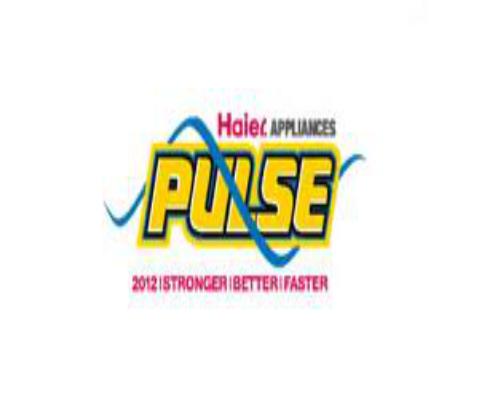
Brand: haier
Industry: Electronic